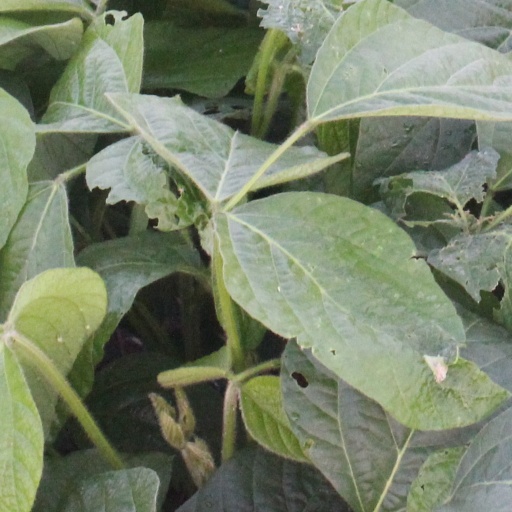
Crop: soybean